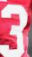
Number: 3